The Deadly Attachment

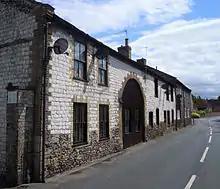
Mill Lane in Thetford was used for part of this episode's location filming.

The episode was adapted for radio and a recreation of this episode formed the fourth instalment of the 2007 "Dad's Army" stage show. In 1976, the episode script was selected as the basis of an unsuccessful pilot episode for an American Broadcasting Company adaptation called "The Rear Guard". The script also forms part of the combination of four shortened episodes published for amateur production.